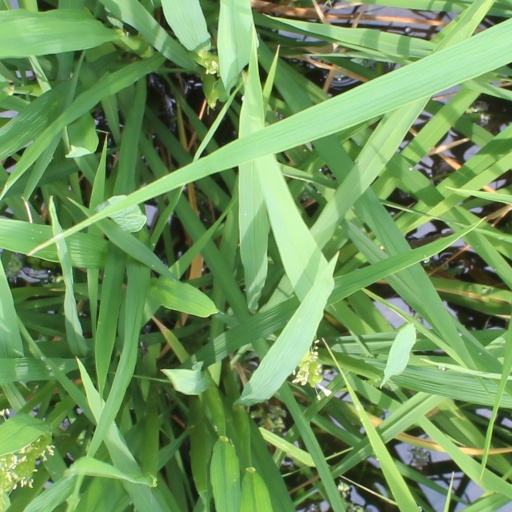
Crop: rice